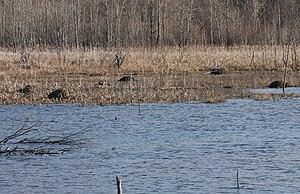
Huttes de Rats musqués (Ondatra zibethicus), Réserve naturelle du Marais-Léon-Provancher, Québec, Canada.
Le rat musqué est un rongeur de la famille des cricétidés de trente à quarante cm de long qui pèse jusqu'à 1,5 kg. Il est réputé pouvoir vivre une dizaine d'années en captivité, mais il ne dépasse que rarement trois ou quatre ans dans la nature. Excellent nageur, il peut parcourir près de 100 m sans respirer sous l'eau ou y rester submergé et immobile plus de quinze minutes s'il se sent menacé.
La Réserve naturelle du Marais-Léon-Provancher est une aire protégée de 125 hectares située sur la rive nord du Fleuve Saint-Laurent, quelques kilomètres à l’ouest de la ville de Québec. Propriété de la Société Provancher, le terrain a d'abord été acquis par la Fondation de la faune du Québec en 1988 avant d’être légué à la société en 1996.